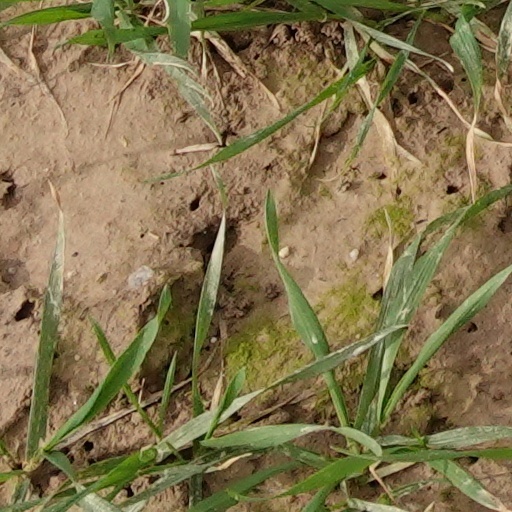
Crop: wheat